Winter Magic Festival

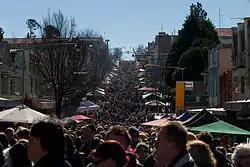
Busy Katoomba Street during the Winter Magic Festival 2005

The Winter Magic Festival is a community festival celebrated around the Winter solstice in Katoomba in the Blue Mountains of New South Wales, Australia since 1994.